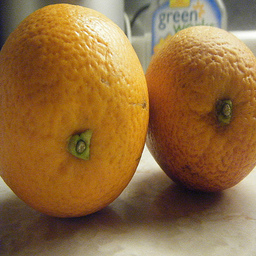
Label: peels